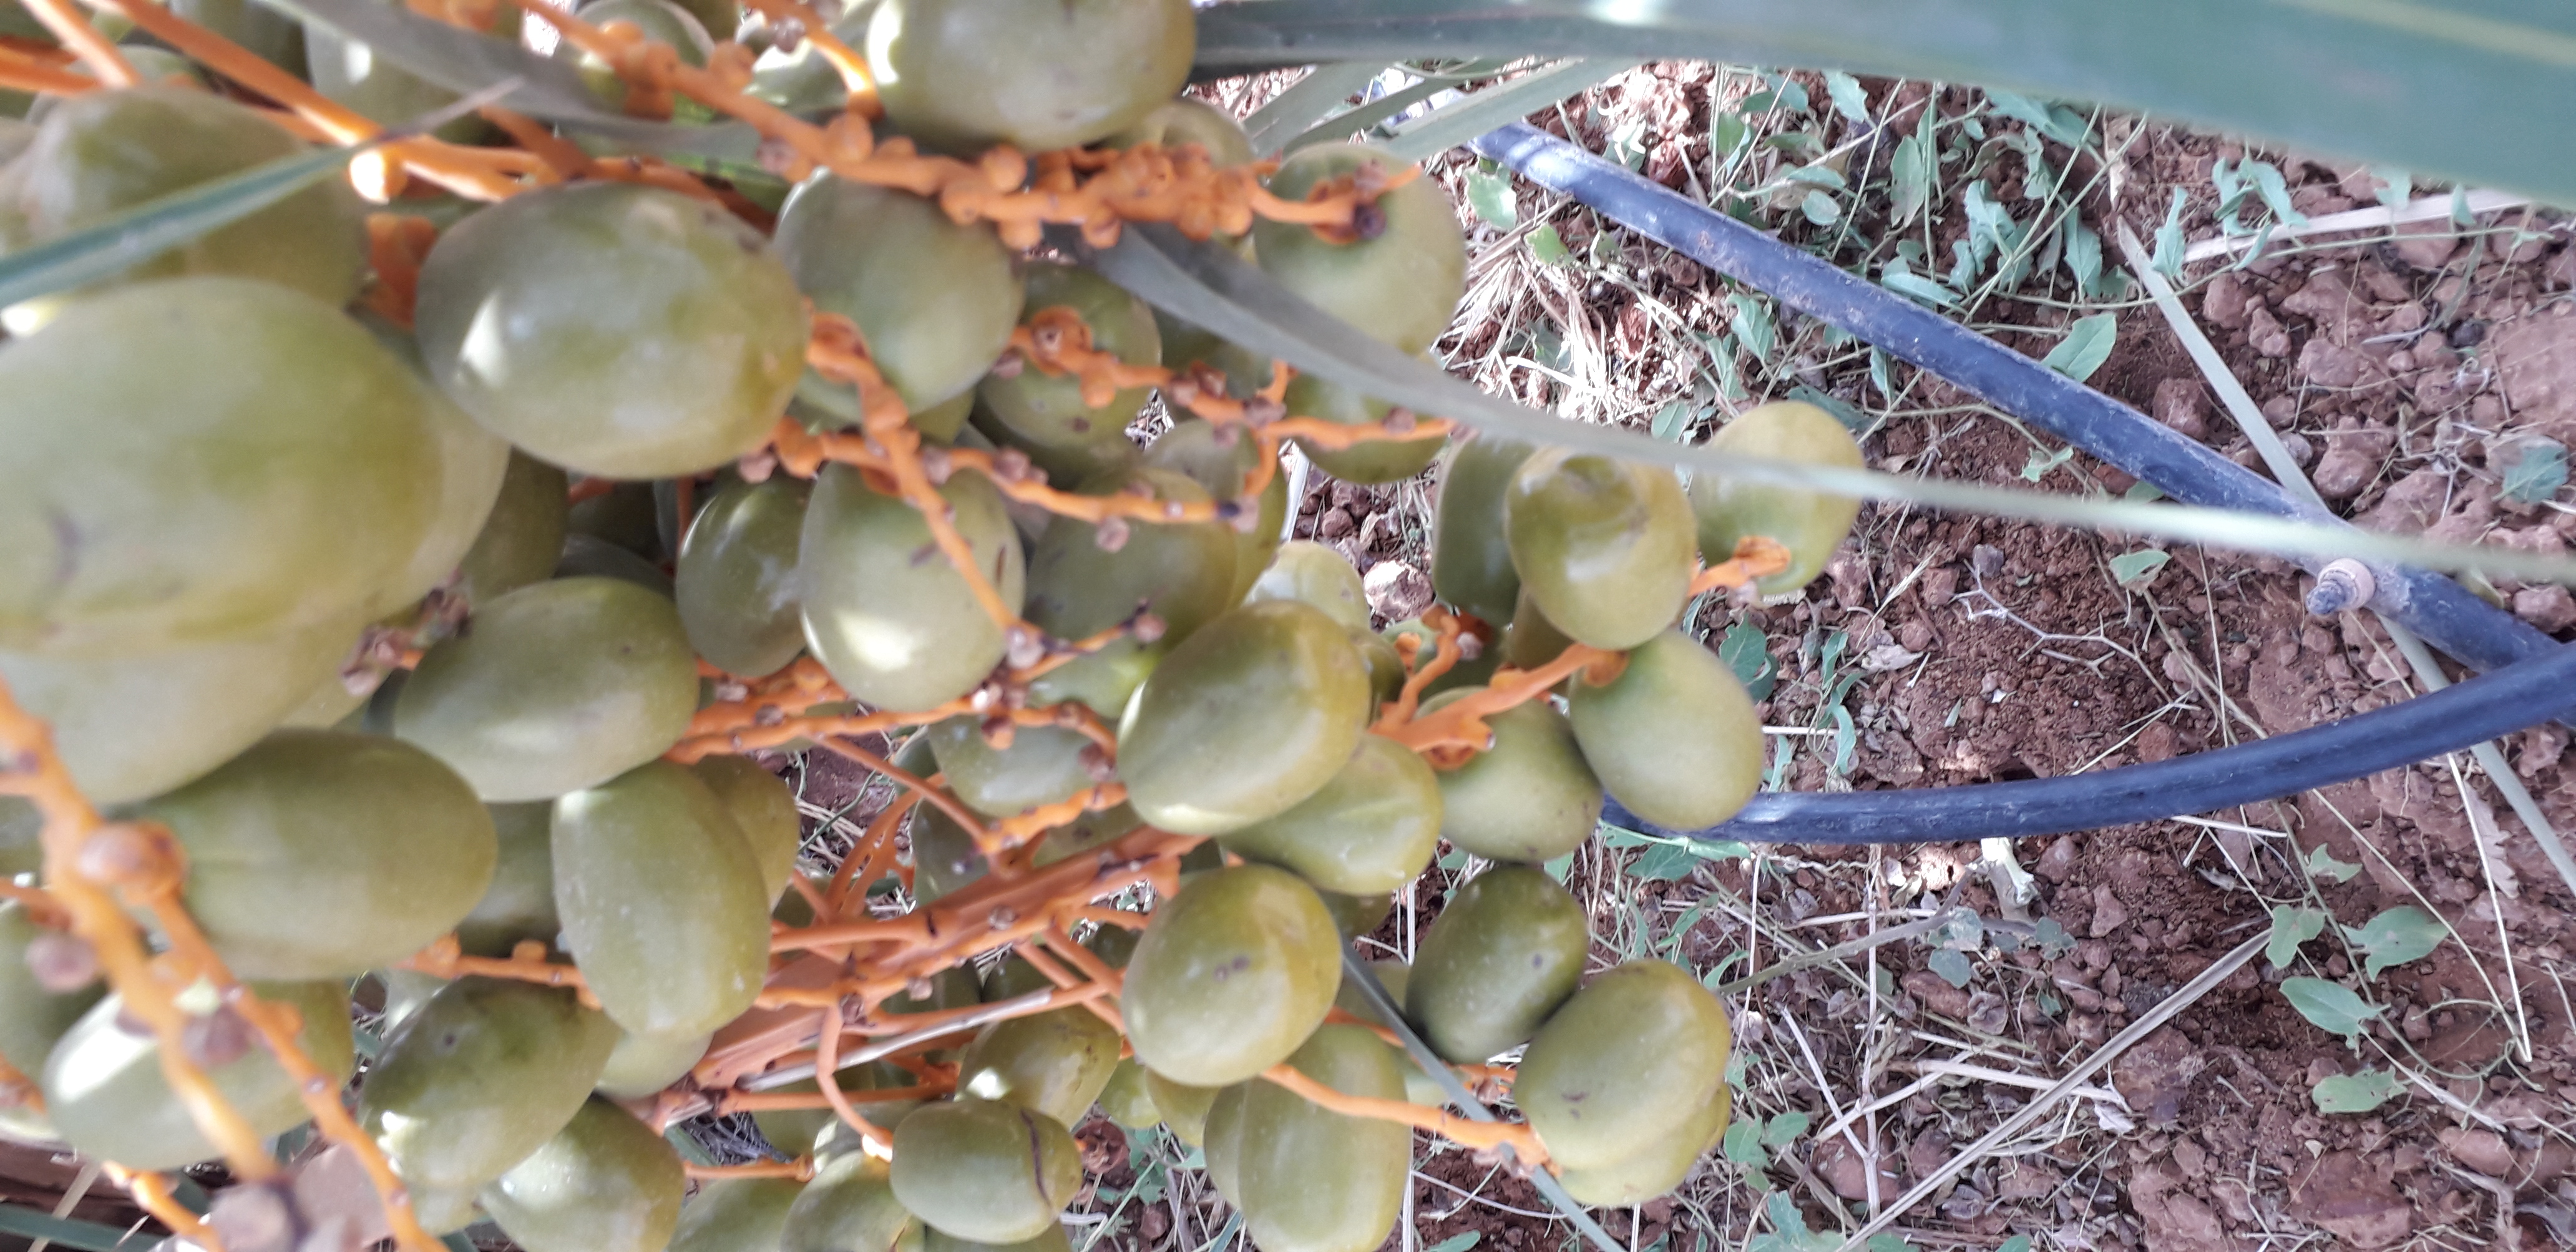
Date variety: Boufagous